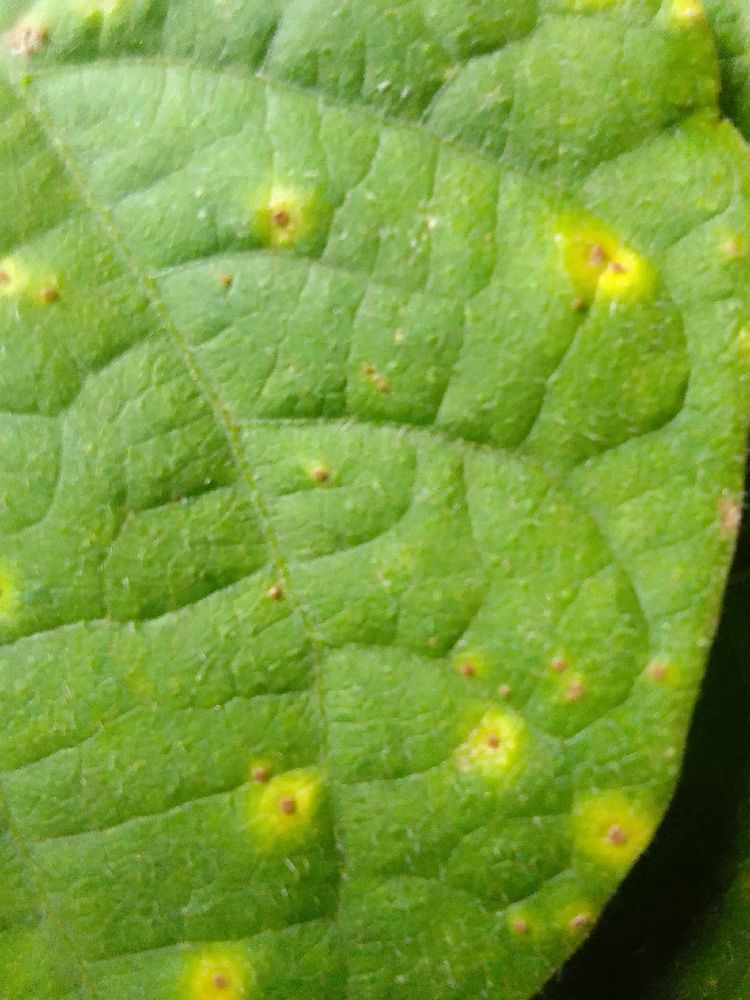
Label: rust